VF-15

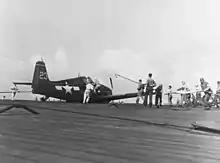
Flight deck crewman aboard the aircraft carrier USS Essex prepare to remove Lieutenant J.J. Collins of VF-15 from his Hellcat, after he crash-landed on board. Collins was seriously wounded, and his plane badly damaged, by Japanese anti-aircraft fire during a raid on Wake Island on 23 May 1944. Note the firefighting team at right.

The squadron was commissioned under the command of David McCampbell at the Naval Air Station at Atlantic City on 1 September 1943.